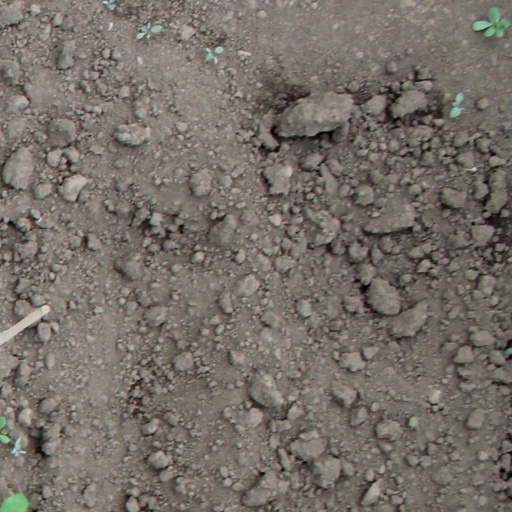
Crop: soybean